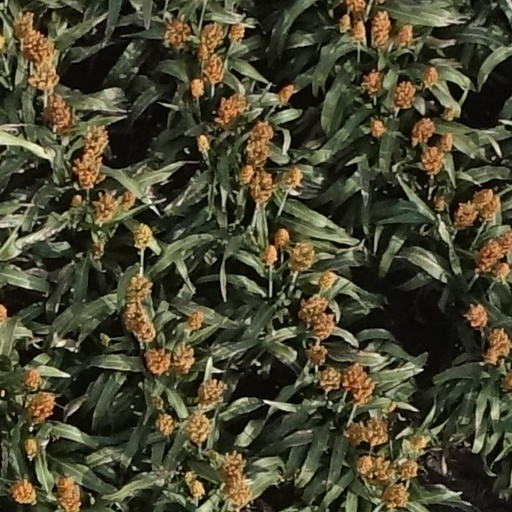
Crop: sorghum